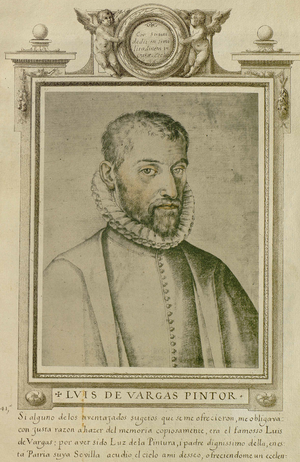
Luis de Vargas, né en 1502 à Séville et mort dans la même ville en décembre 1567, est un peintre espagnol, principalement actif à Séville.